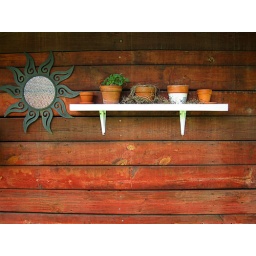
A robin has made a home in the flower pots on the shed wall in the backyard.